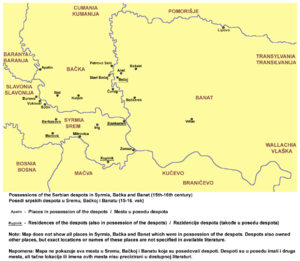
Le despotat de Serbie correspond à un ancien statut juridique de la Serbie.